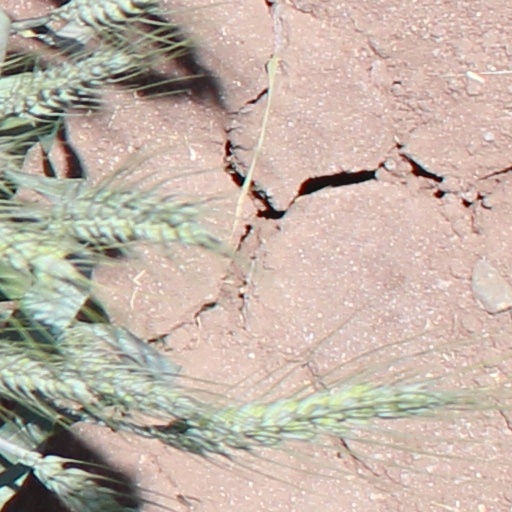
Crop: wheat